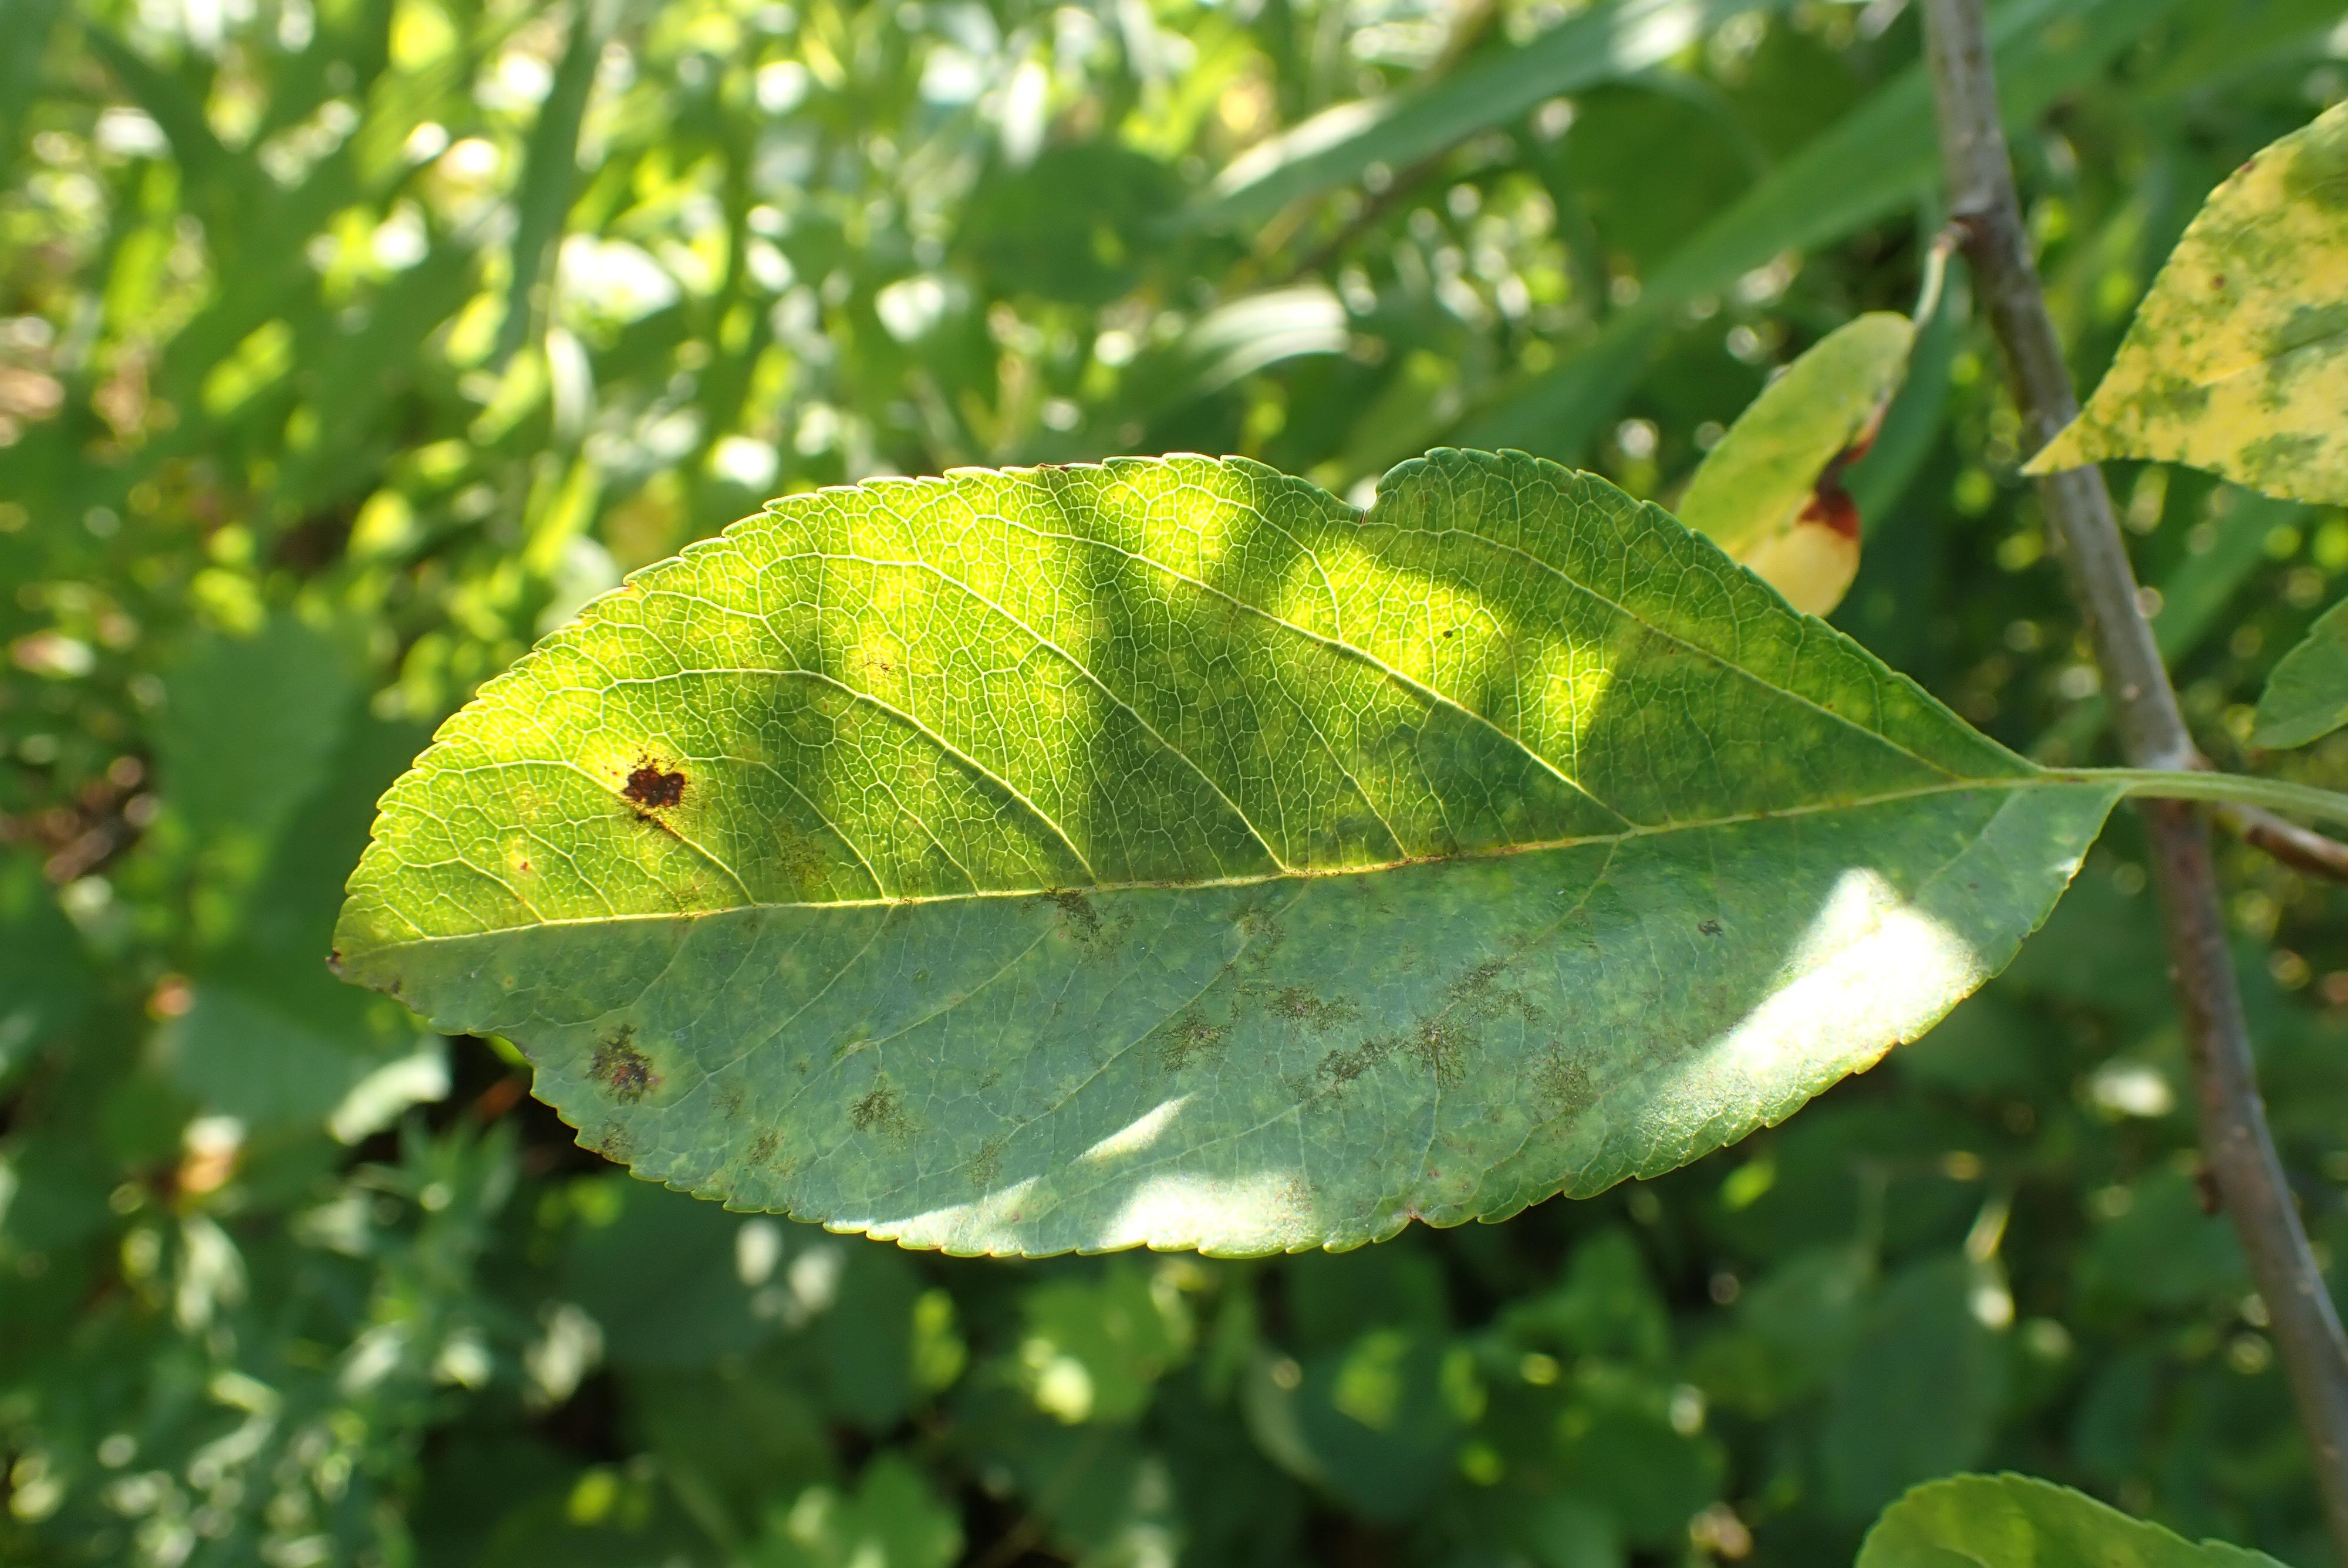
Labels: scab